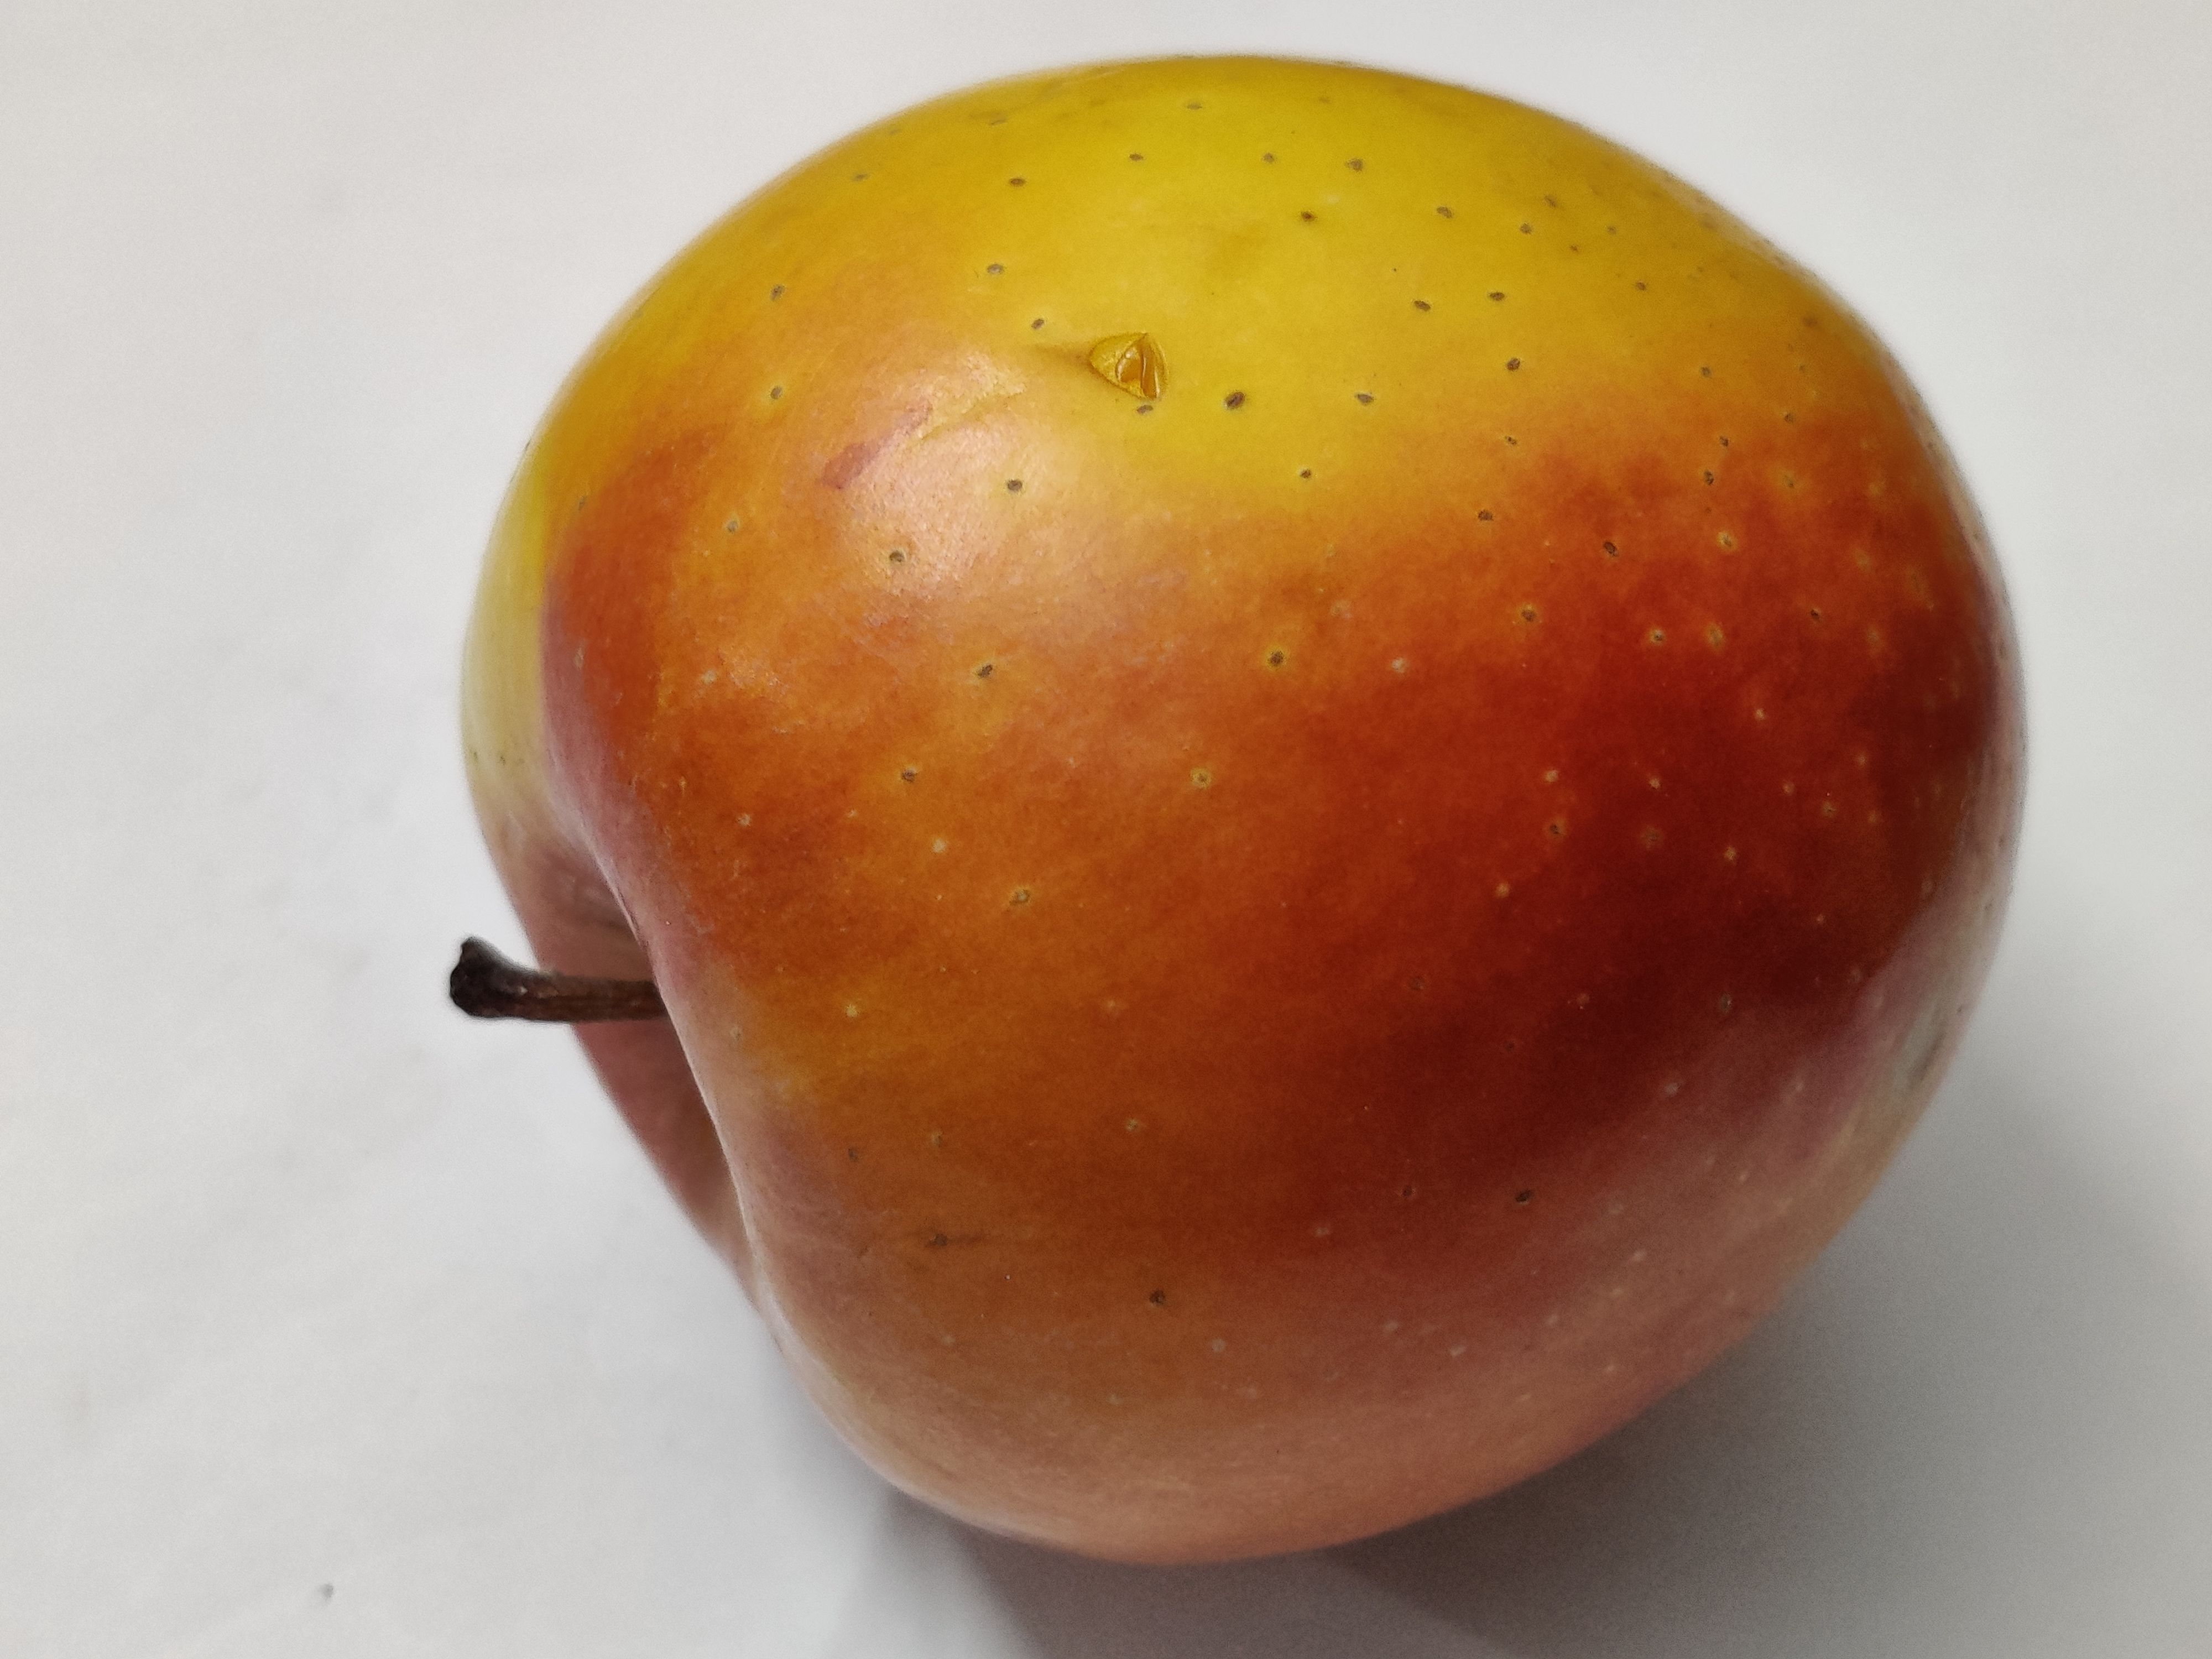
Fruit: apple
Grade: 1st-grade